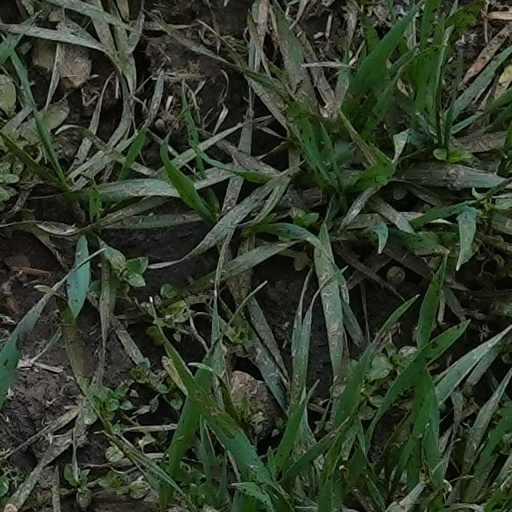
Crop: wheat